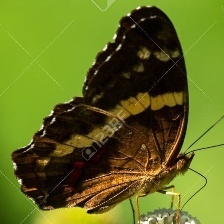
Species: BANDED PEACOCK